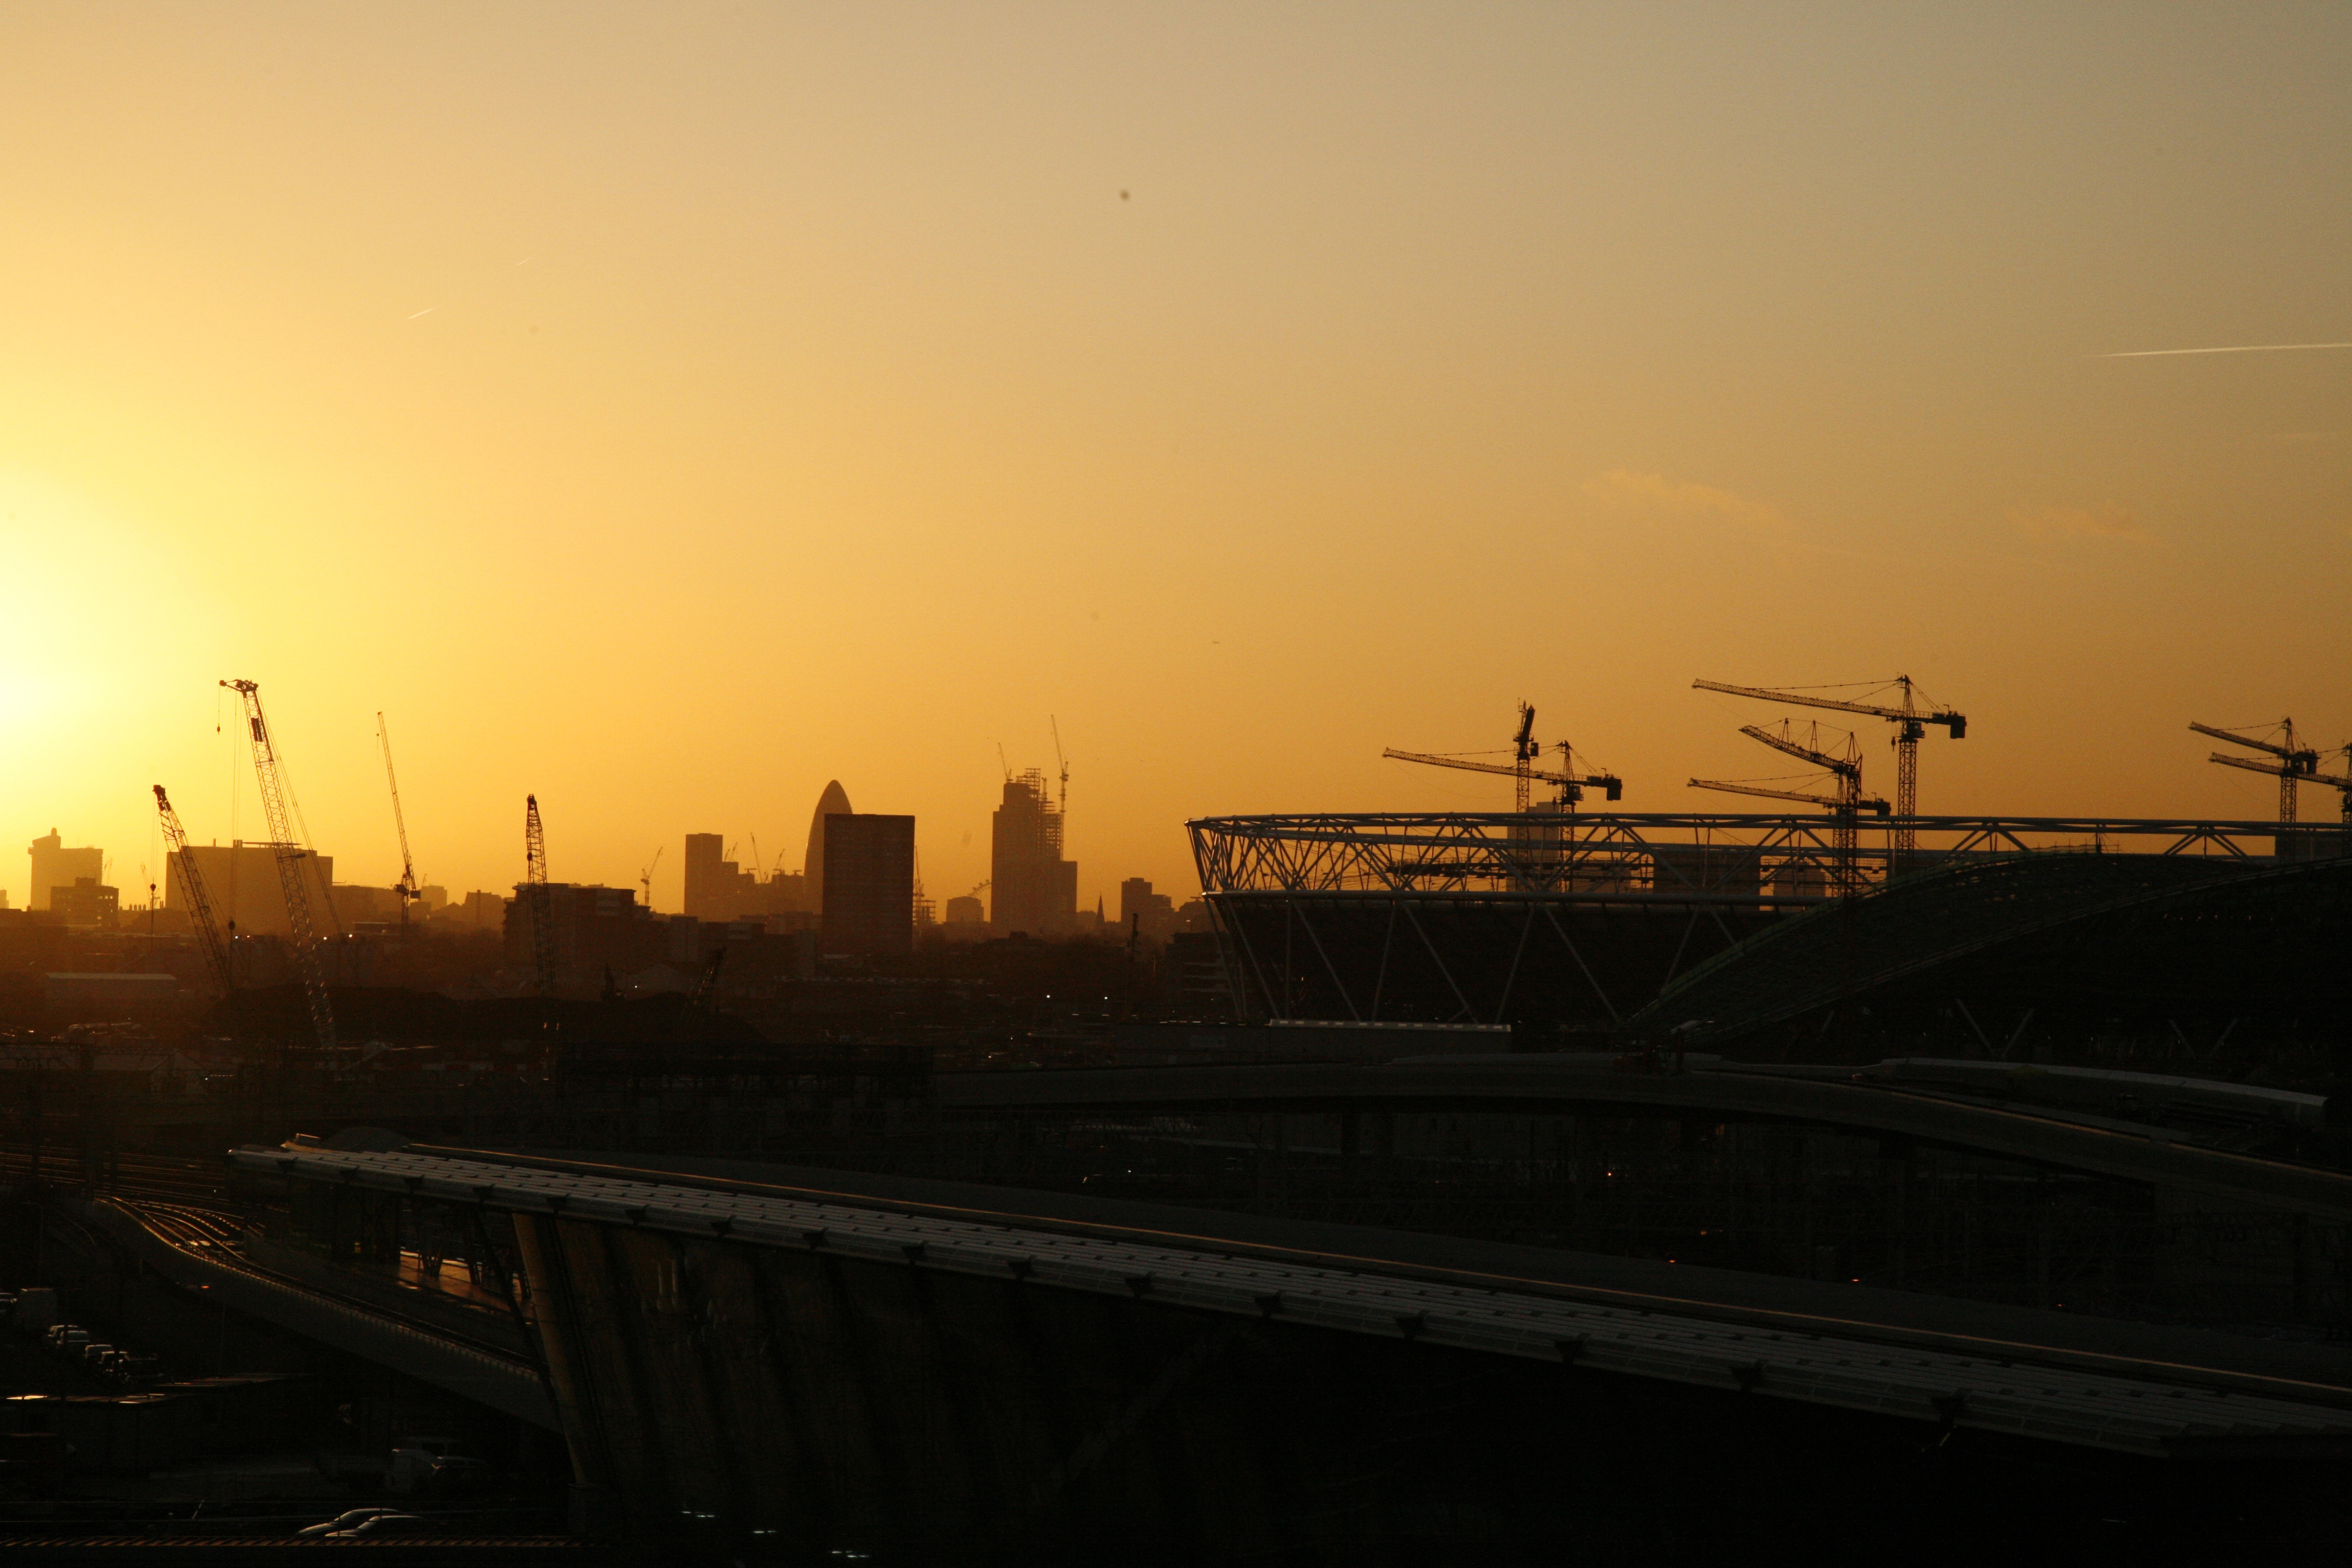
landscape, horizon, architecture, sunrise, sunset, bridge, skyline, sunlight, morning, building, dawn, city, cityscape, dusk, evening, orange, construction, darkness, yellow, tourism, london, shadows, scene, cranes, afterglow, atmospheric phenomenon